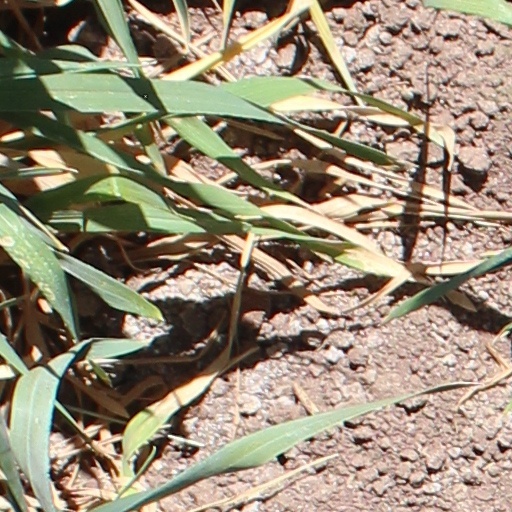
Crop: wheat